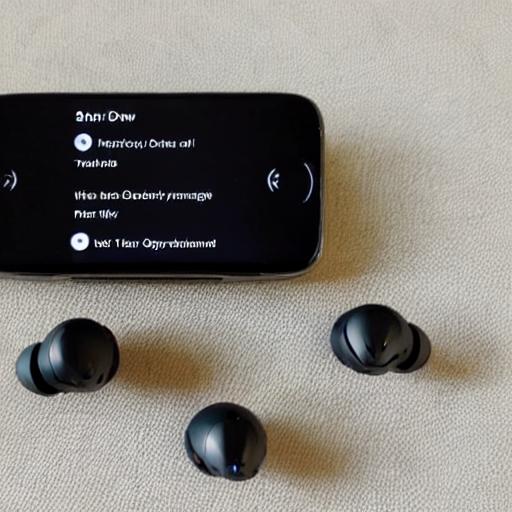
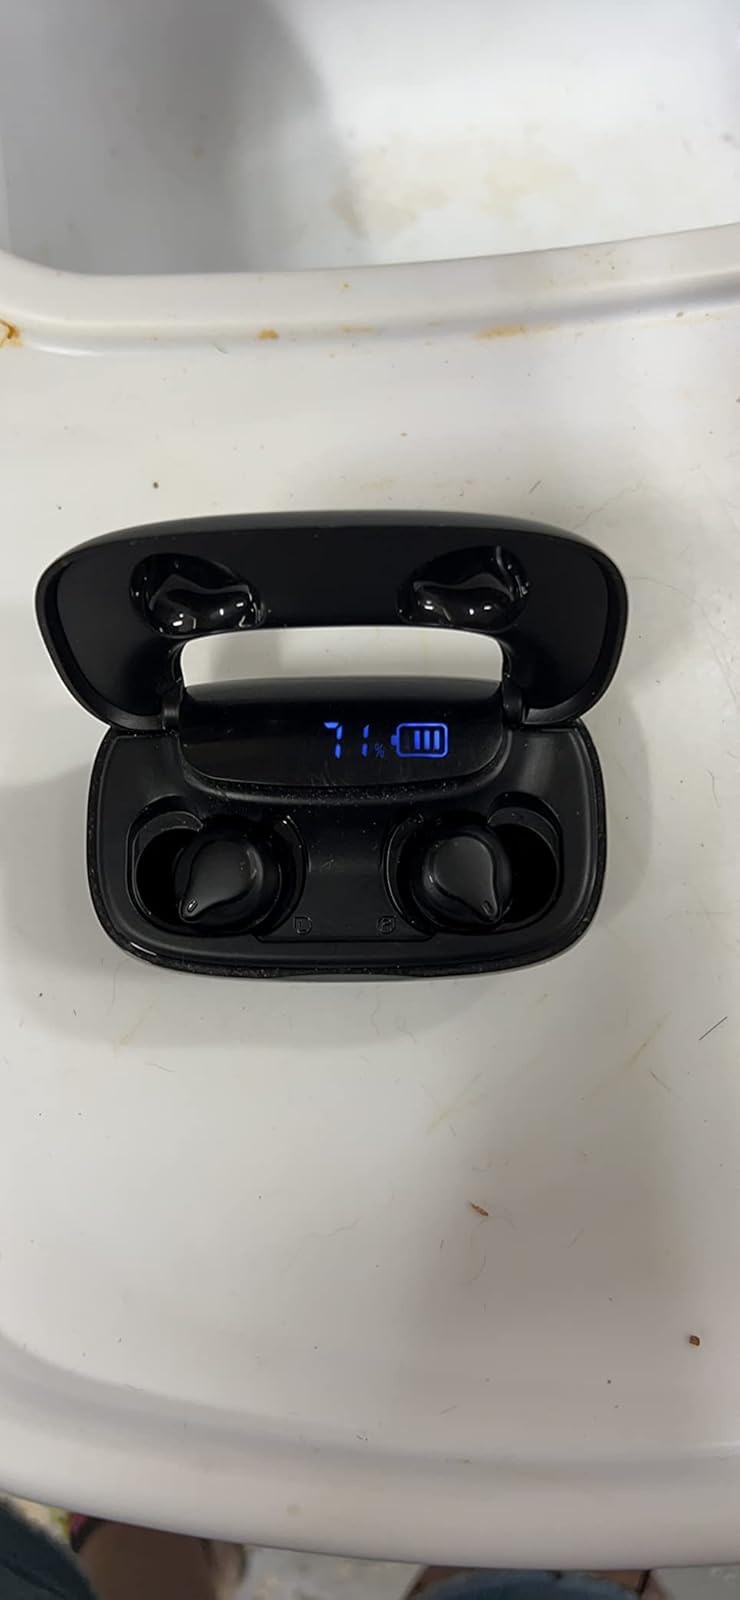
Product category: earbuds
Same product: no